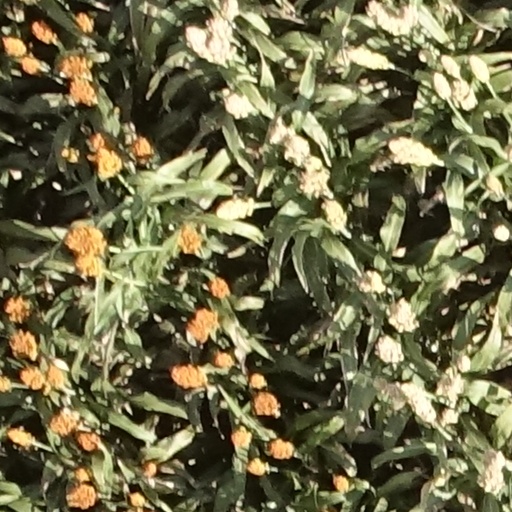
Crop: sorghum